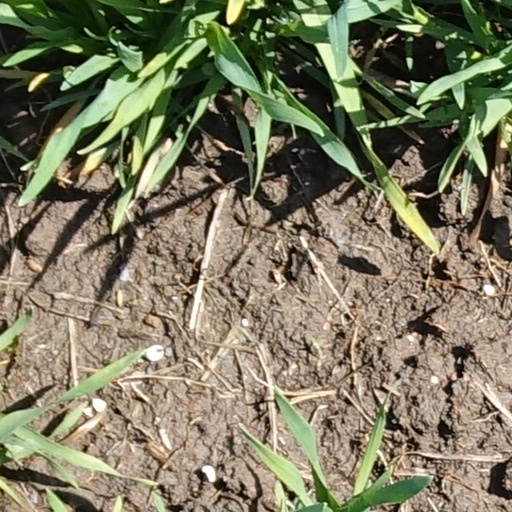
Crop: wheat